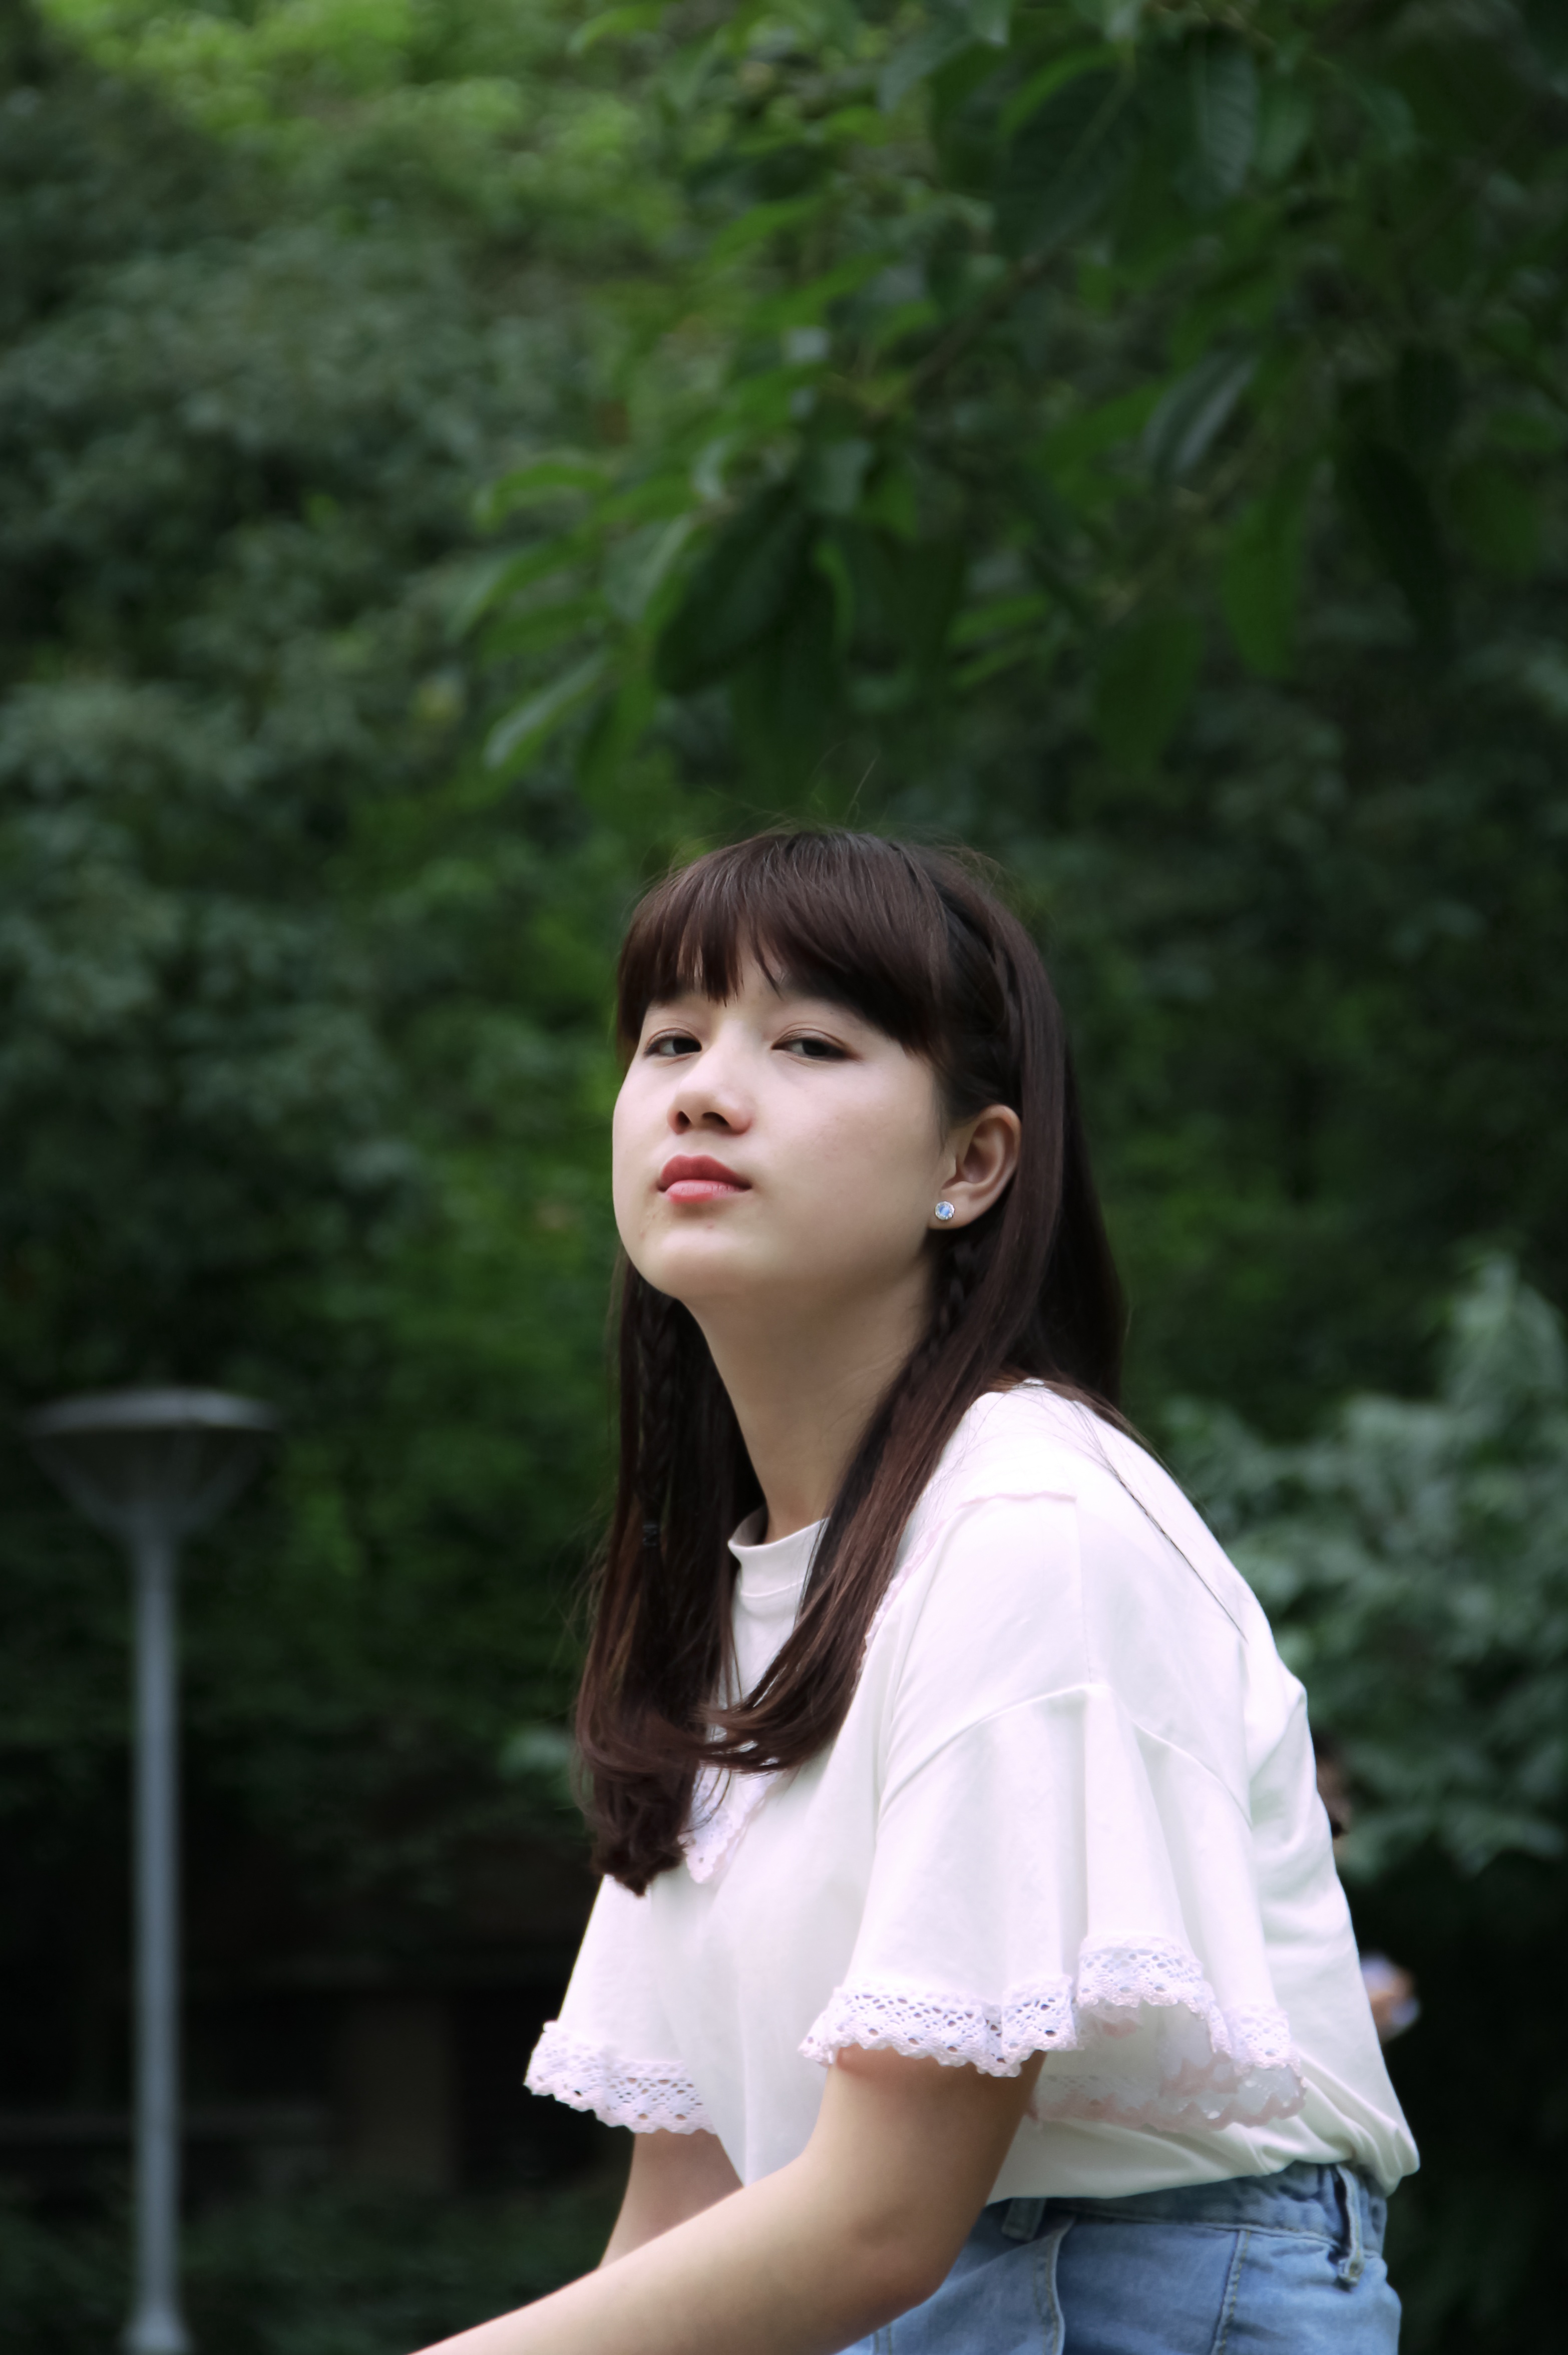
person, girl, woman, white, photography, flower, portrait, model, young, sitting, asia, child, fashion, clothing, lady, facial expression, hairstyle, smile, girls, dress, photograph, skin, beauty, costume, serious, photo shoot, university student, river division campus, youth time, portrait photography, human positions